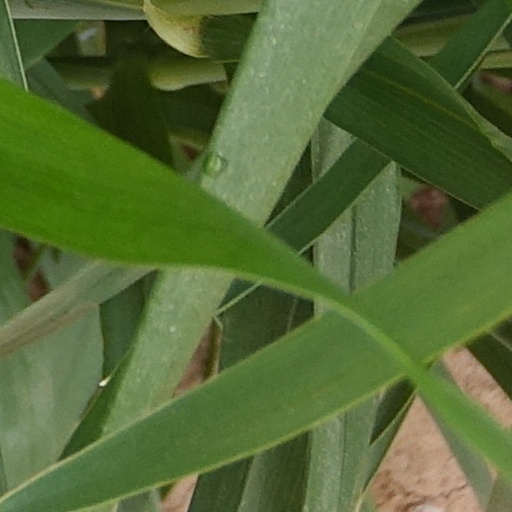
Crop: wheat